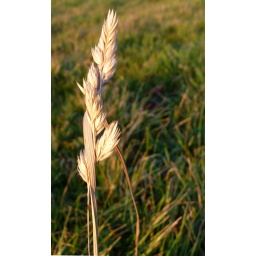
This looked so lonely standing there in the middle of the lush green stuff. Best viewed at full size.